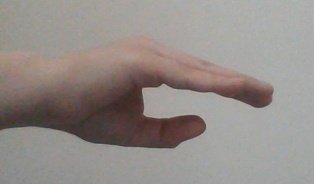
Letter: jeem